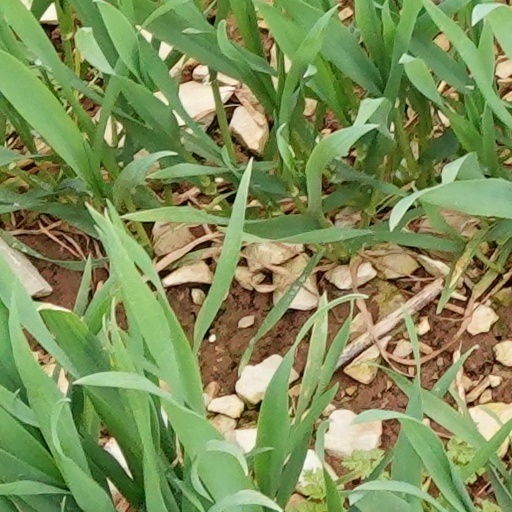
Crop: wheat